Dunedin cable tramway system

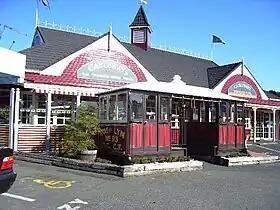
A Roslyn cable car in Kaikorai Valley, Dunedin at Cableways Tavern, near the old Stuart Street Cable Car Terminus.

The Dunedin cable tramway system was a group of cable tramway lines in the New Zealand city of Dunedin. It is significant as Dunedin was the second city in the world to adopt the cable car (the first being San Francisco).